Ferraris' motor

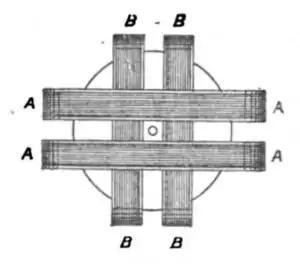
Fig. 2—Ferraris motor (larger version)

In 1885, Professor Ferraris constructed the motor depicted in plan in Fig 1, which was not, however, publicly shown till 1888. It was exhibited in 1893 at the World's Fair at Chicago. It consisted of two pairs of electromagnets A A and B B', having a common yoke made by winding iron wire around the exterior. Two alternate currents differing in phase were led into these two circuits, and the pivoted central body was observed to revolve.